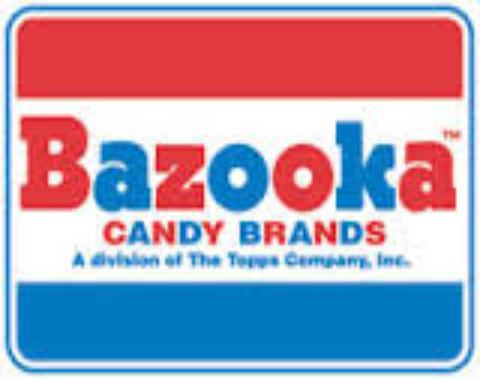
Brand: Bazooka
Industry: Food